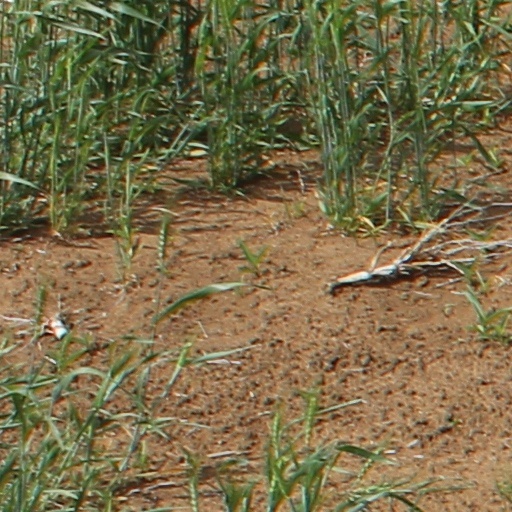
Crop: wheat